Calambur

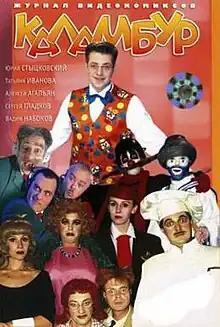
VHS cover

Calambur ("Pun") is a Ukrainian sketch comedy TV show that was first aired on October 12, 1996 on Russian TV channel ORT (now Channel One Russia). It combines slapstick humor and stand-up elements to create what its creators describe as "video comics".